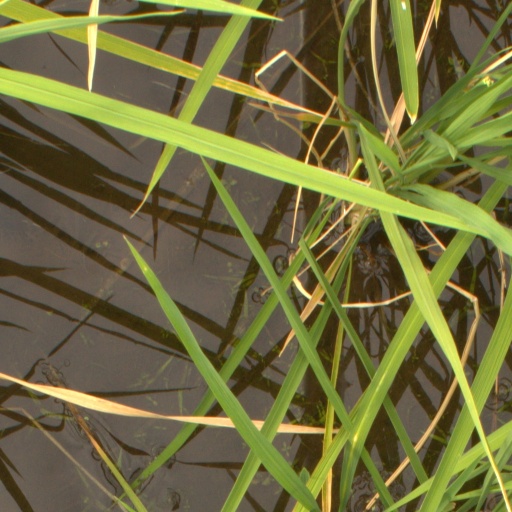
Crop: rice